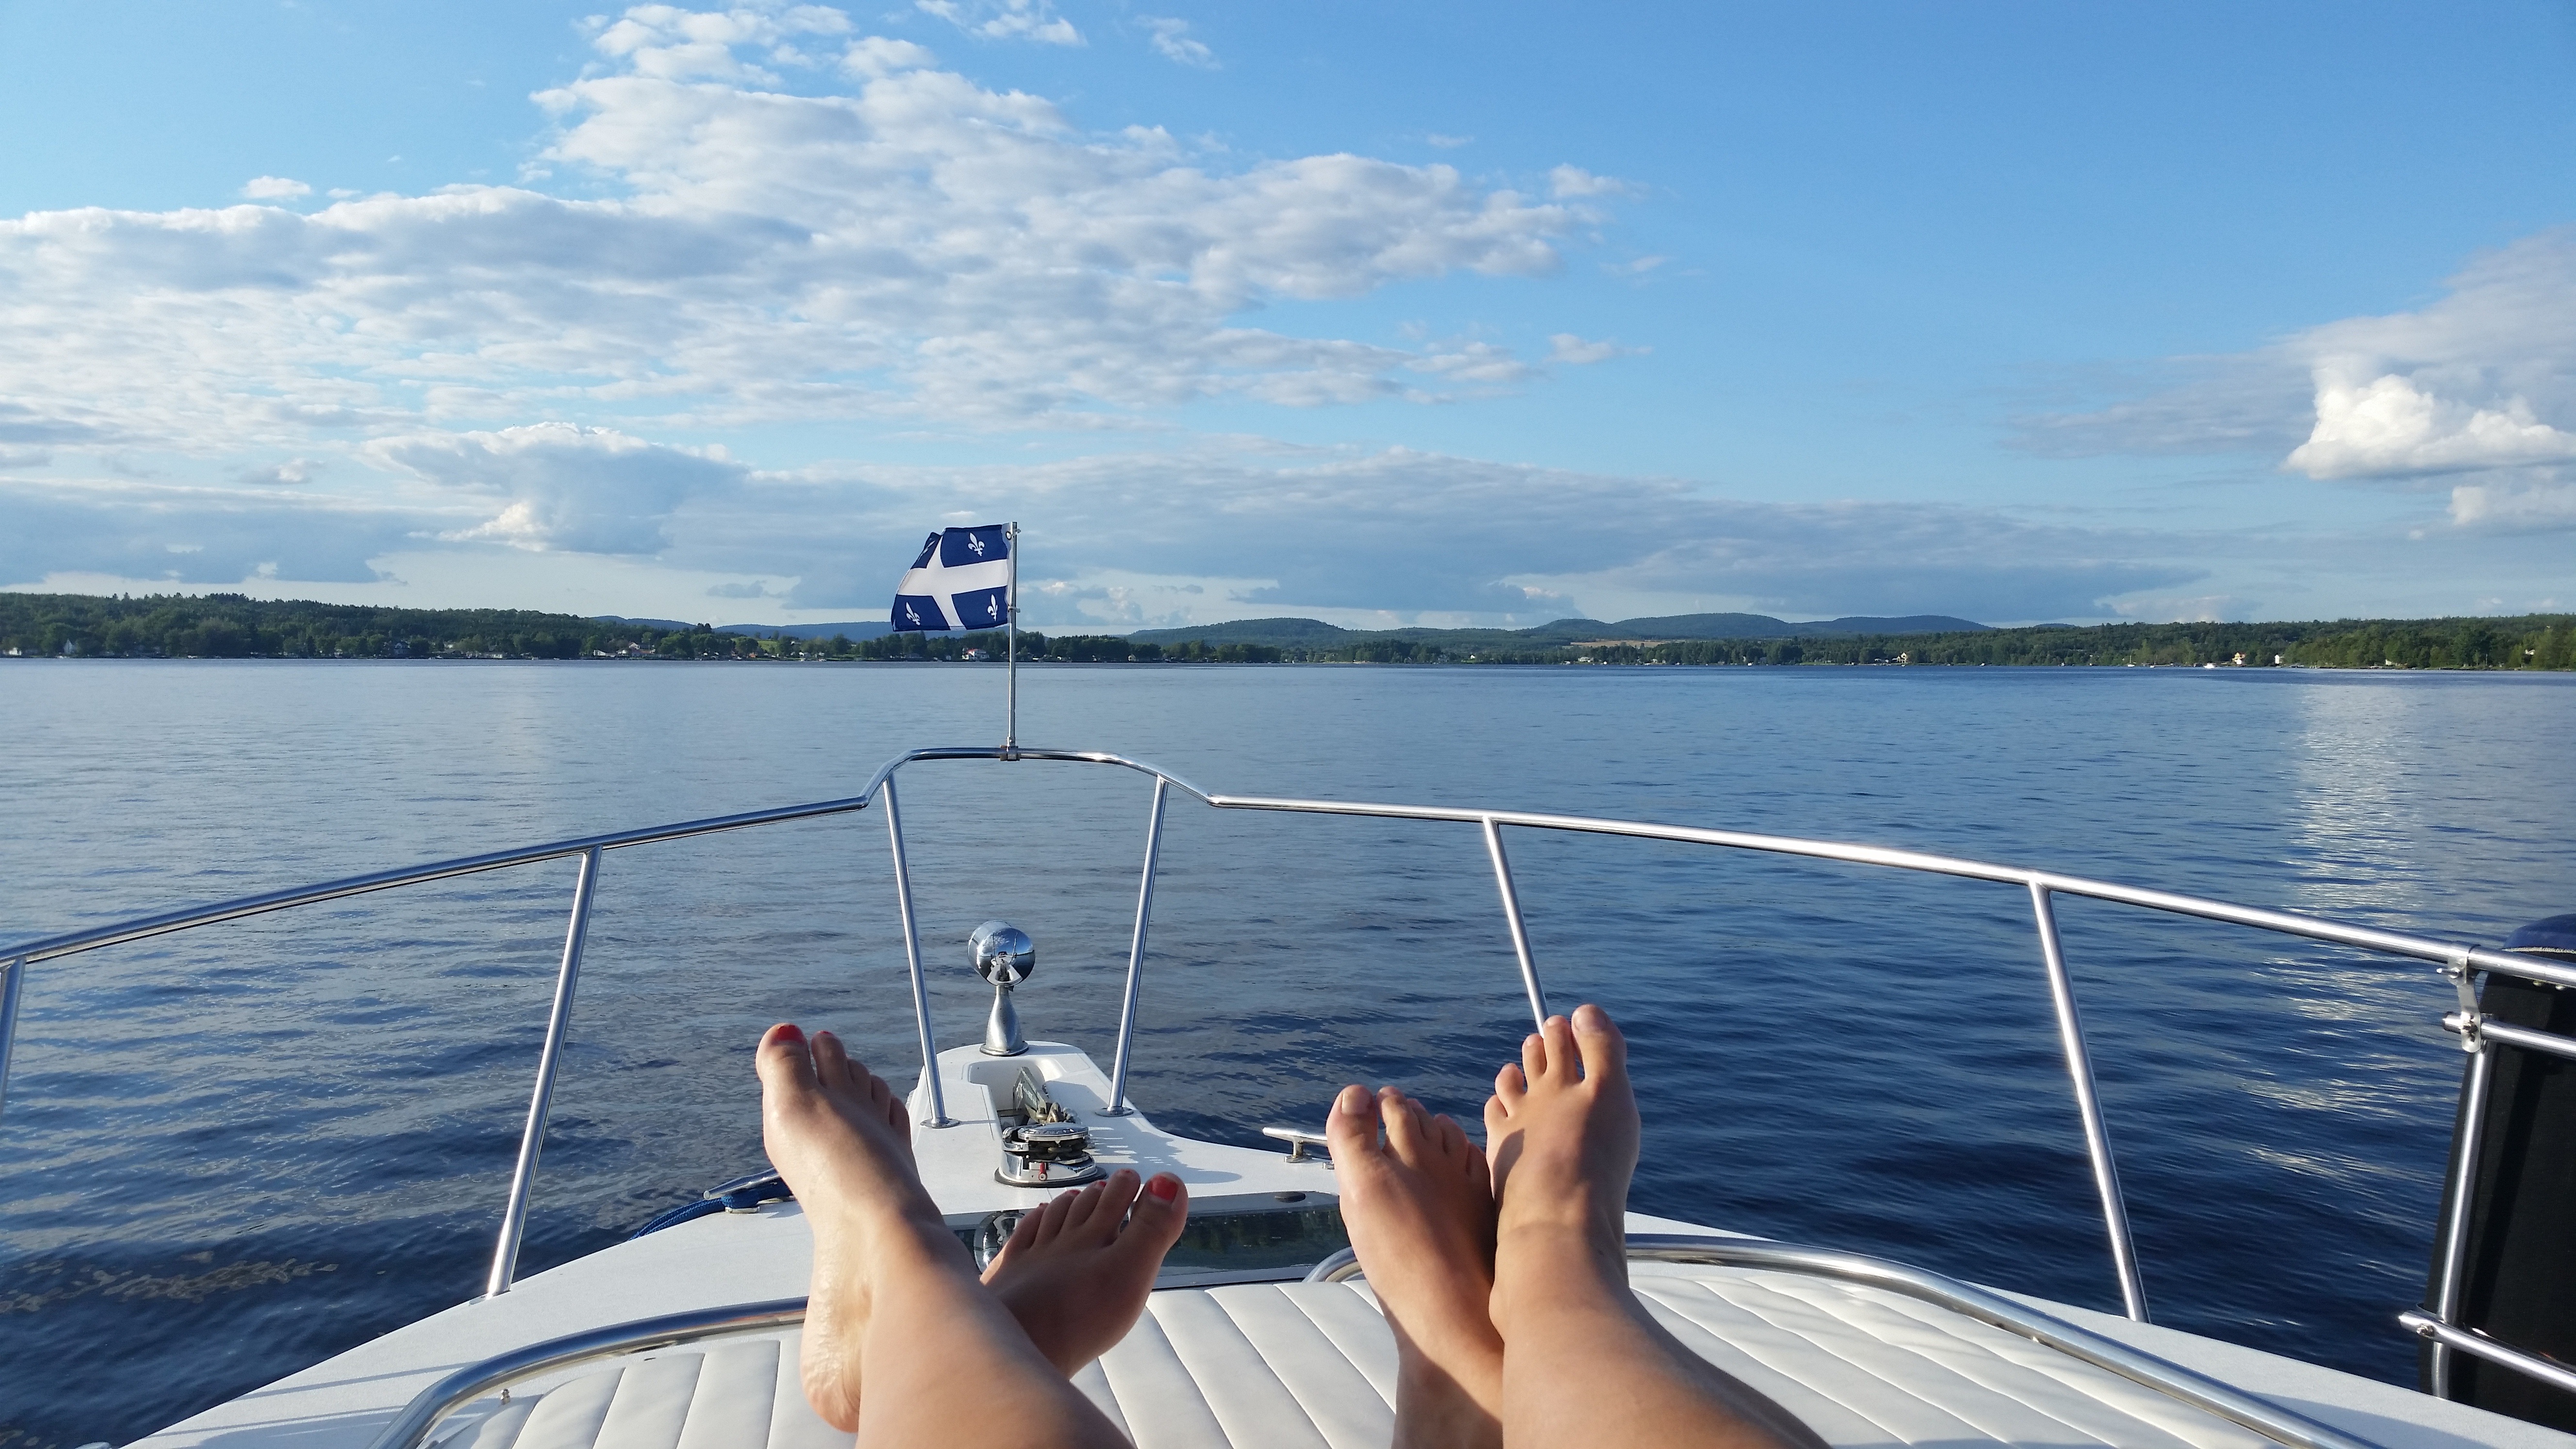
sea, water, sun, boat, summer, vehicle, sailing, yacht, bay, boating, sail, quebec, passenger ship, summer landscape